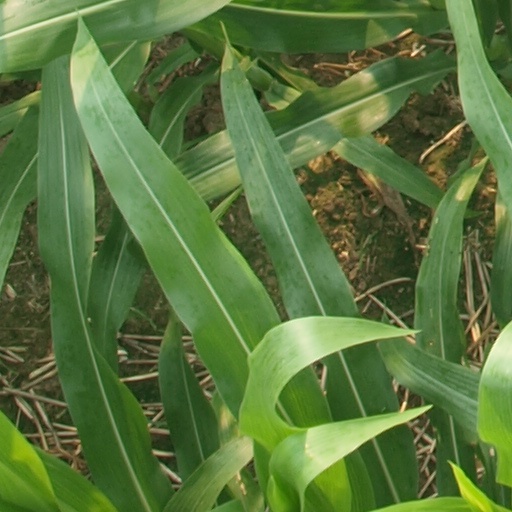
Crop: maize; corn